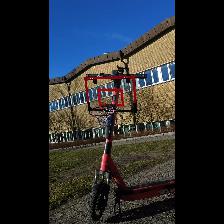
Label: NonHuman